State Highway 52 (New Zealand)

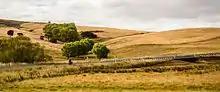
Southern Hawke's Bay

Route 52, upgraded to a State Highway about 1960, lost its state highway status because usage did not grow but fell away as prosperity deserted New Zealand's farming industry. Farmers shed staff and cut back development. Farming districts became depopulated and the intervening settlements failed to grow. Nevertheless, Route 52 remains the only road access to large areas of highly productive hill country farmland.